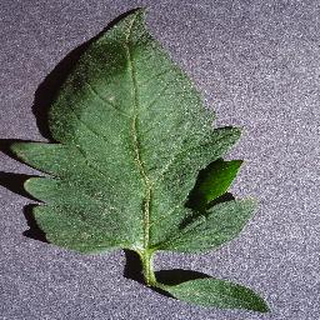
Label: healthy_tomato